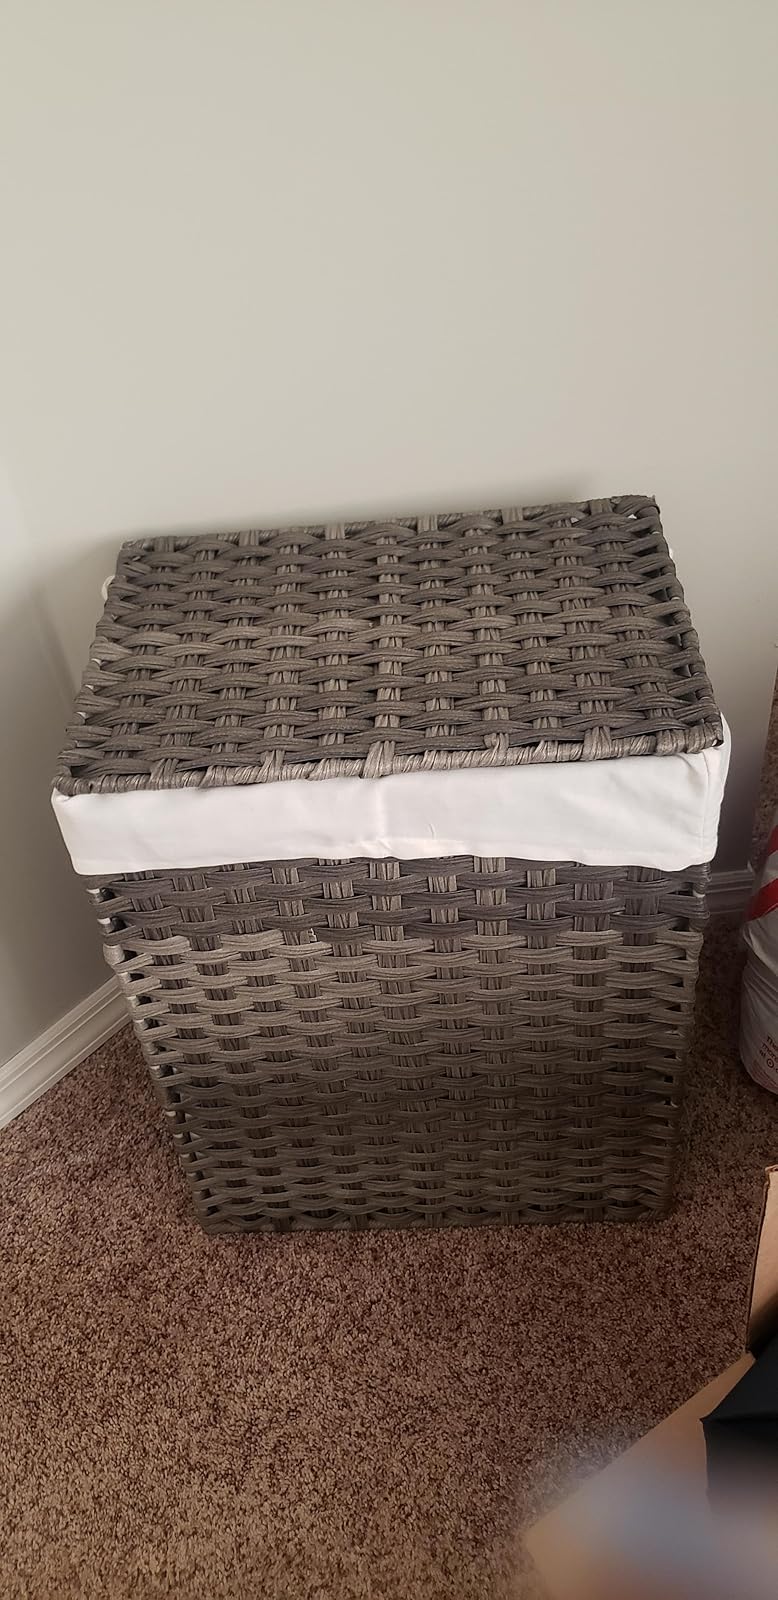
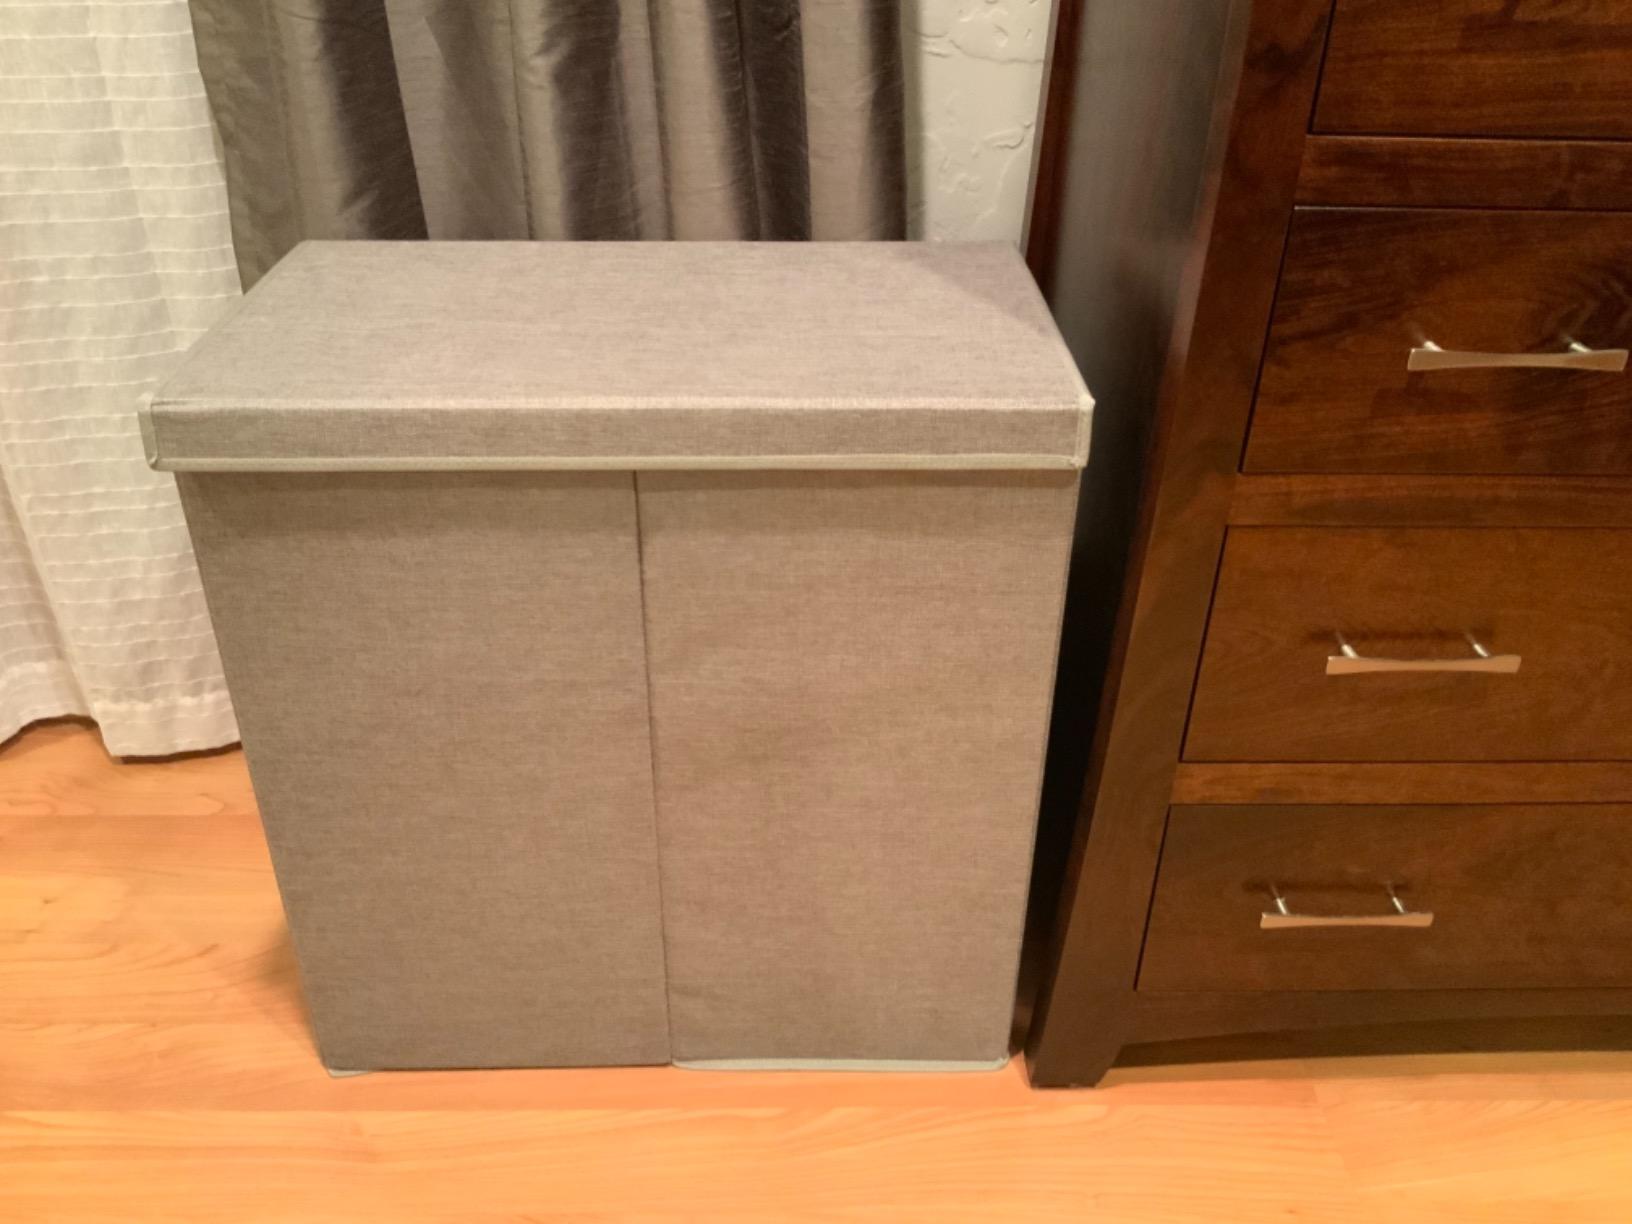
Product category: items_hamper
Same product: no